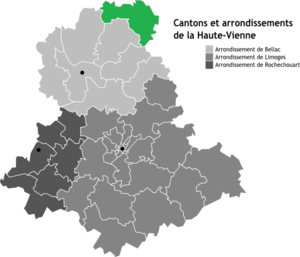
Carte des arrondissements de la Haute-Vienne
Le canton de Saint-Sulpice-les-Feuilles est une ancienne division administrative française située dans le département de la Haute-Vienne et la région Nouvelle-Aquitaine. À la suite du redécoupage cantonal de 2014, le canton est fondu dans celui de Châteauponsac.